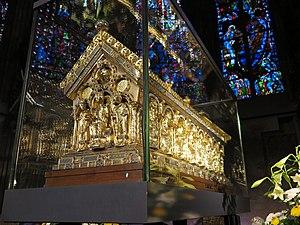
Charlemagne, du latin Carolus Magnus, ou Charles Iᵉʳ dit « le Grand », né à une date inconnue, mort le 28 janvier 814 à Aix-la-Chapelle, est un roi des Francs et empereur. Il appartient à la dynastie des Carolingiens. Fils de Pépin le Bref, il est roi des Francs à partir de 768, devient par conquête roi des Lombards en 774 et est couronné empereur à Rome par le pape Léon III le 24 ou 25 décembre 800, relevant une dignité disparue en Occident depuis la déposition, trois siècles auparavant, de Romulus Augustule en 476.